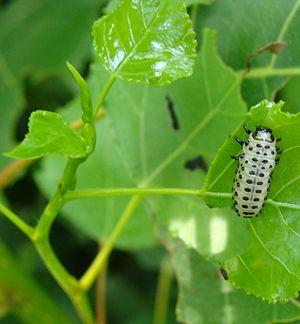
La Chrysomèle du peuplier ou Mélasome du peuplier ou encore Lina du peuplier, est une espèce d'insectes coléoptères phytophages de la famille des chrysomélidés.